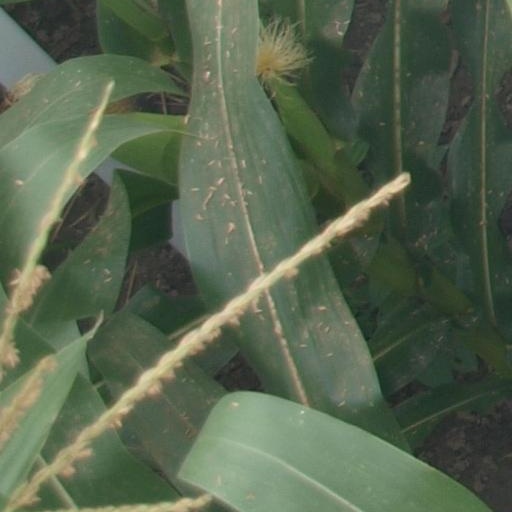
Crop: maize; corn